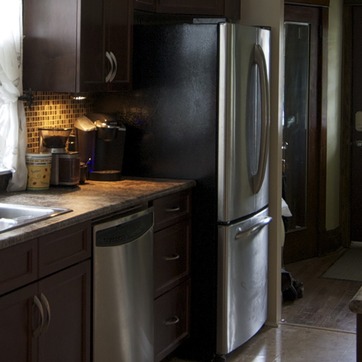
Material: polishedstone